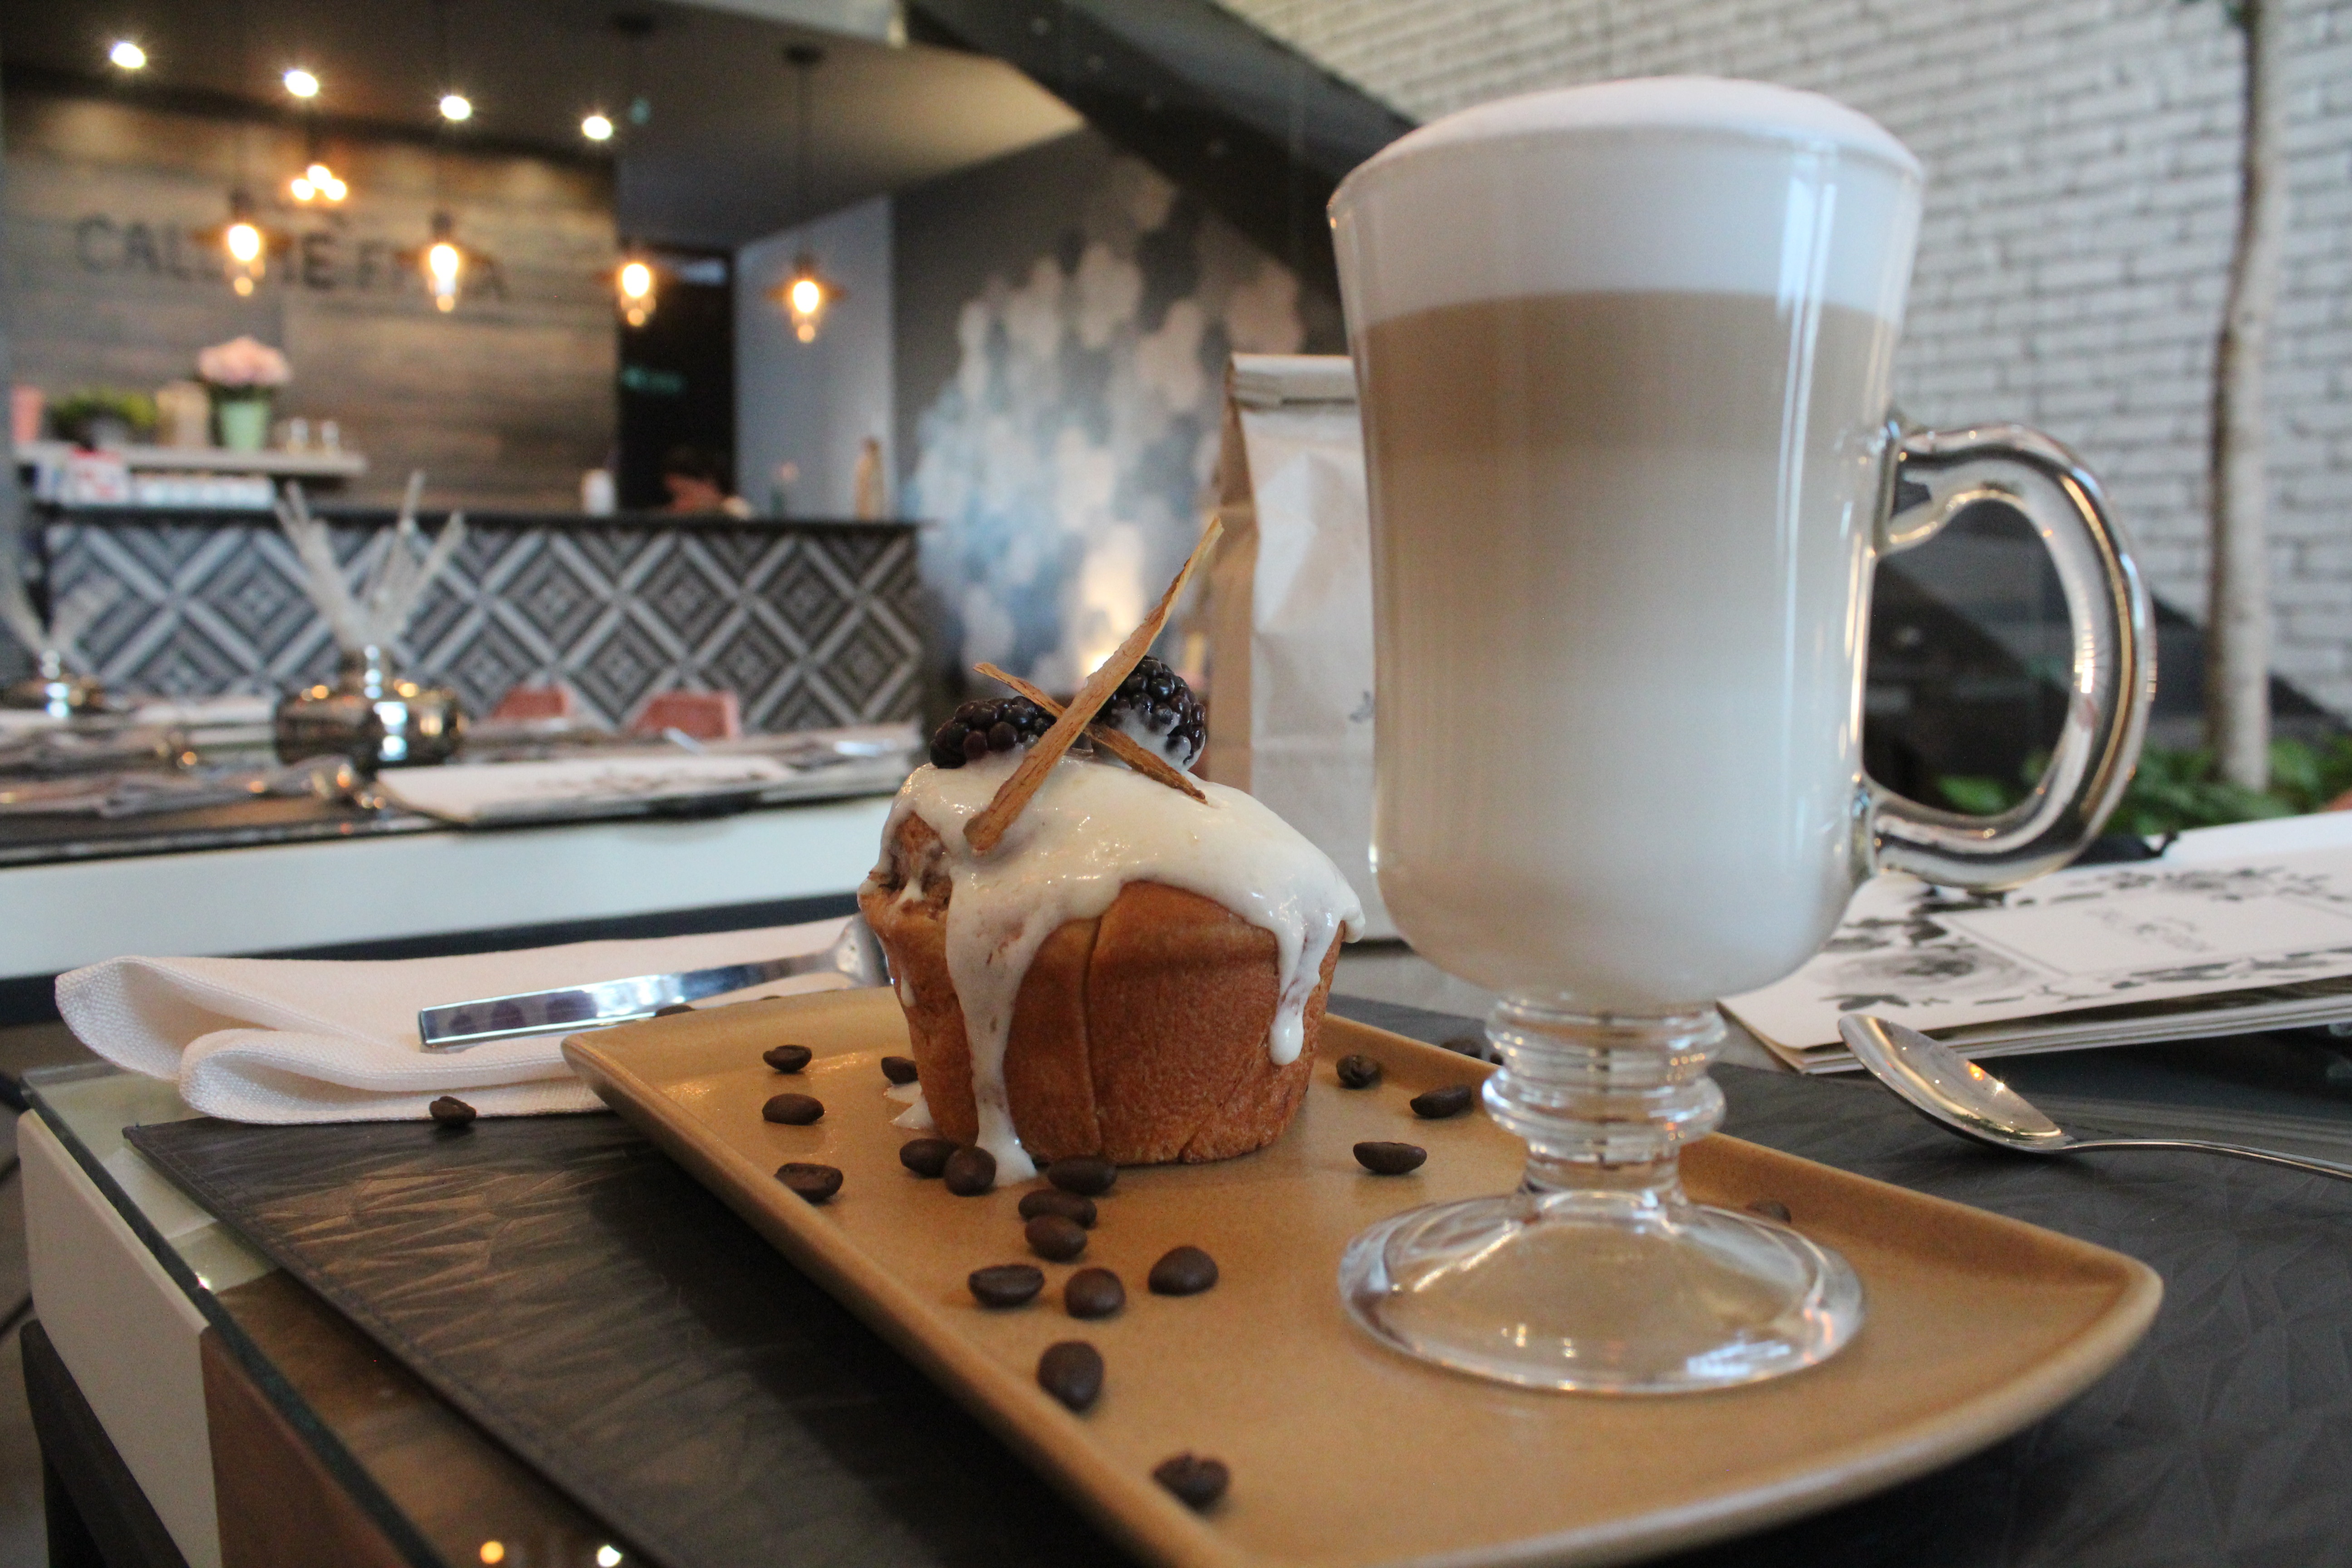
table, cafe, coffee, restaurant, meal, food, drink, breakfast, design, brunch